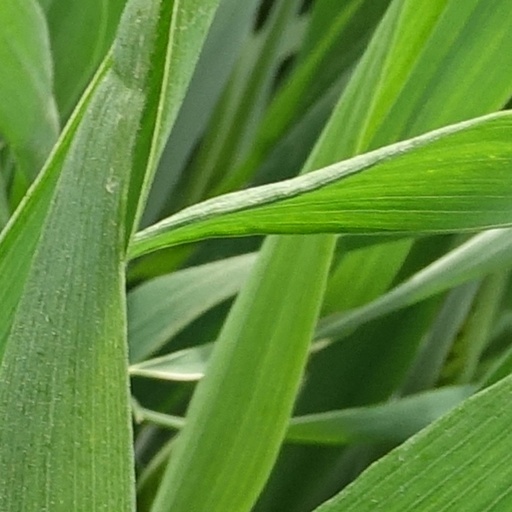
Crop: wheat